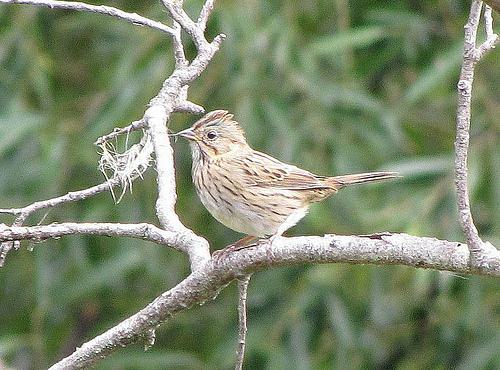
A photo of a lincoln sparrow